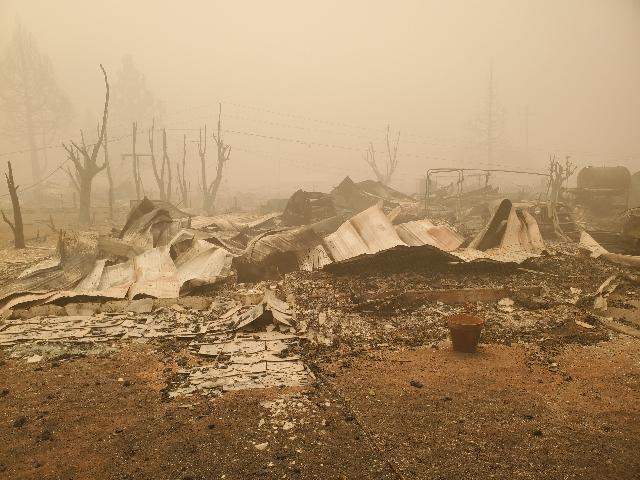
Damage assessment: destroyed